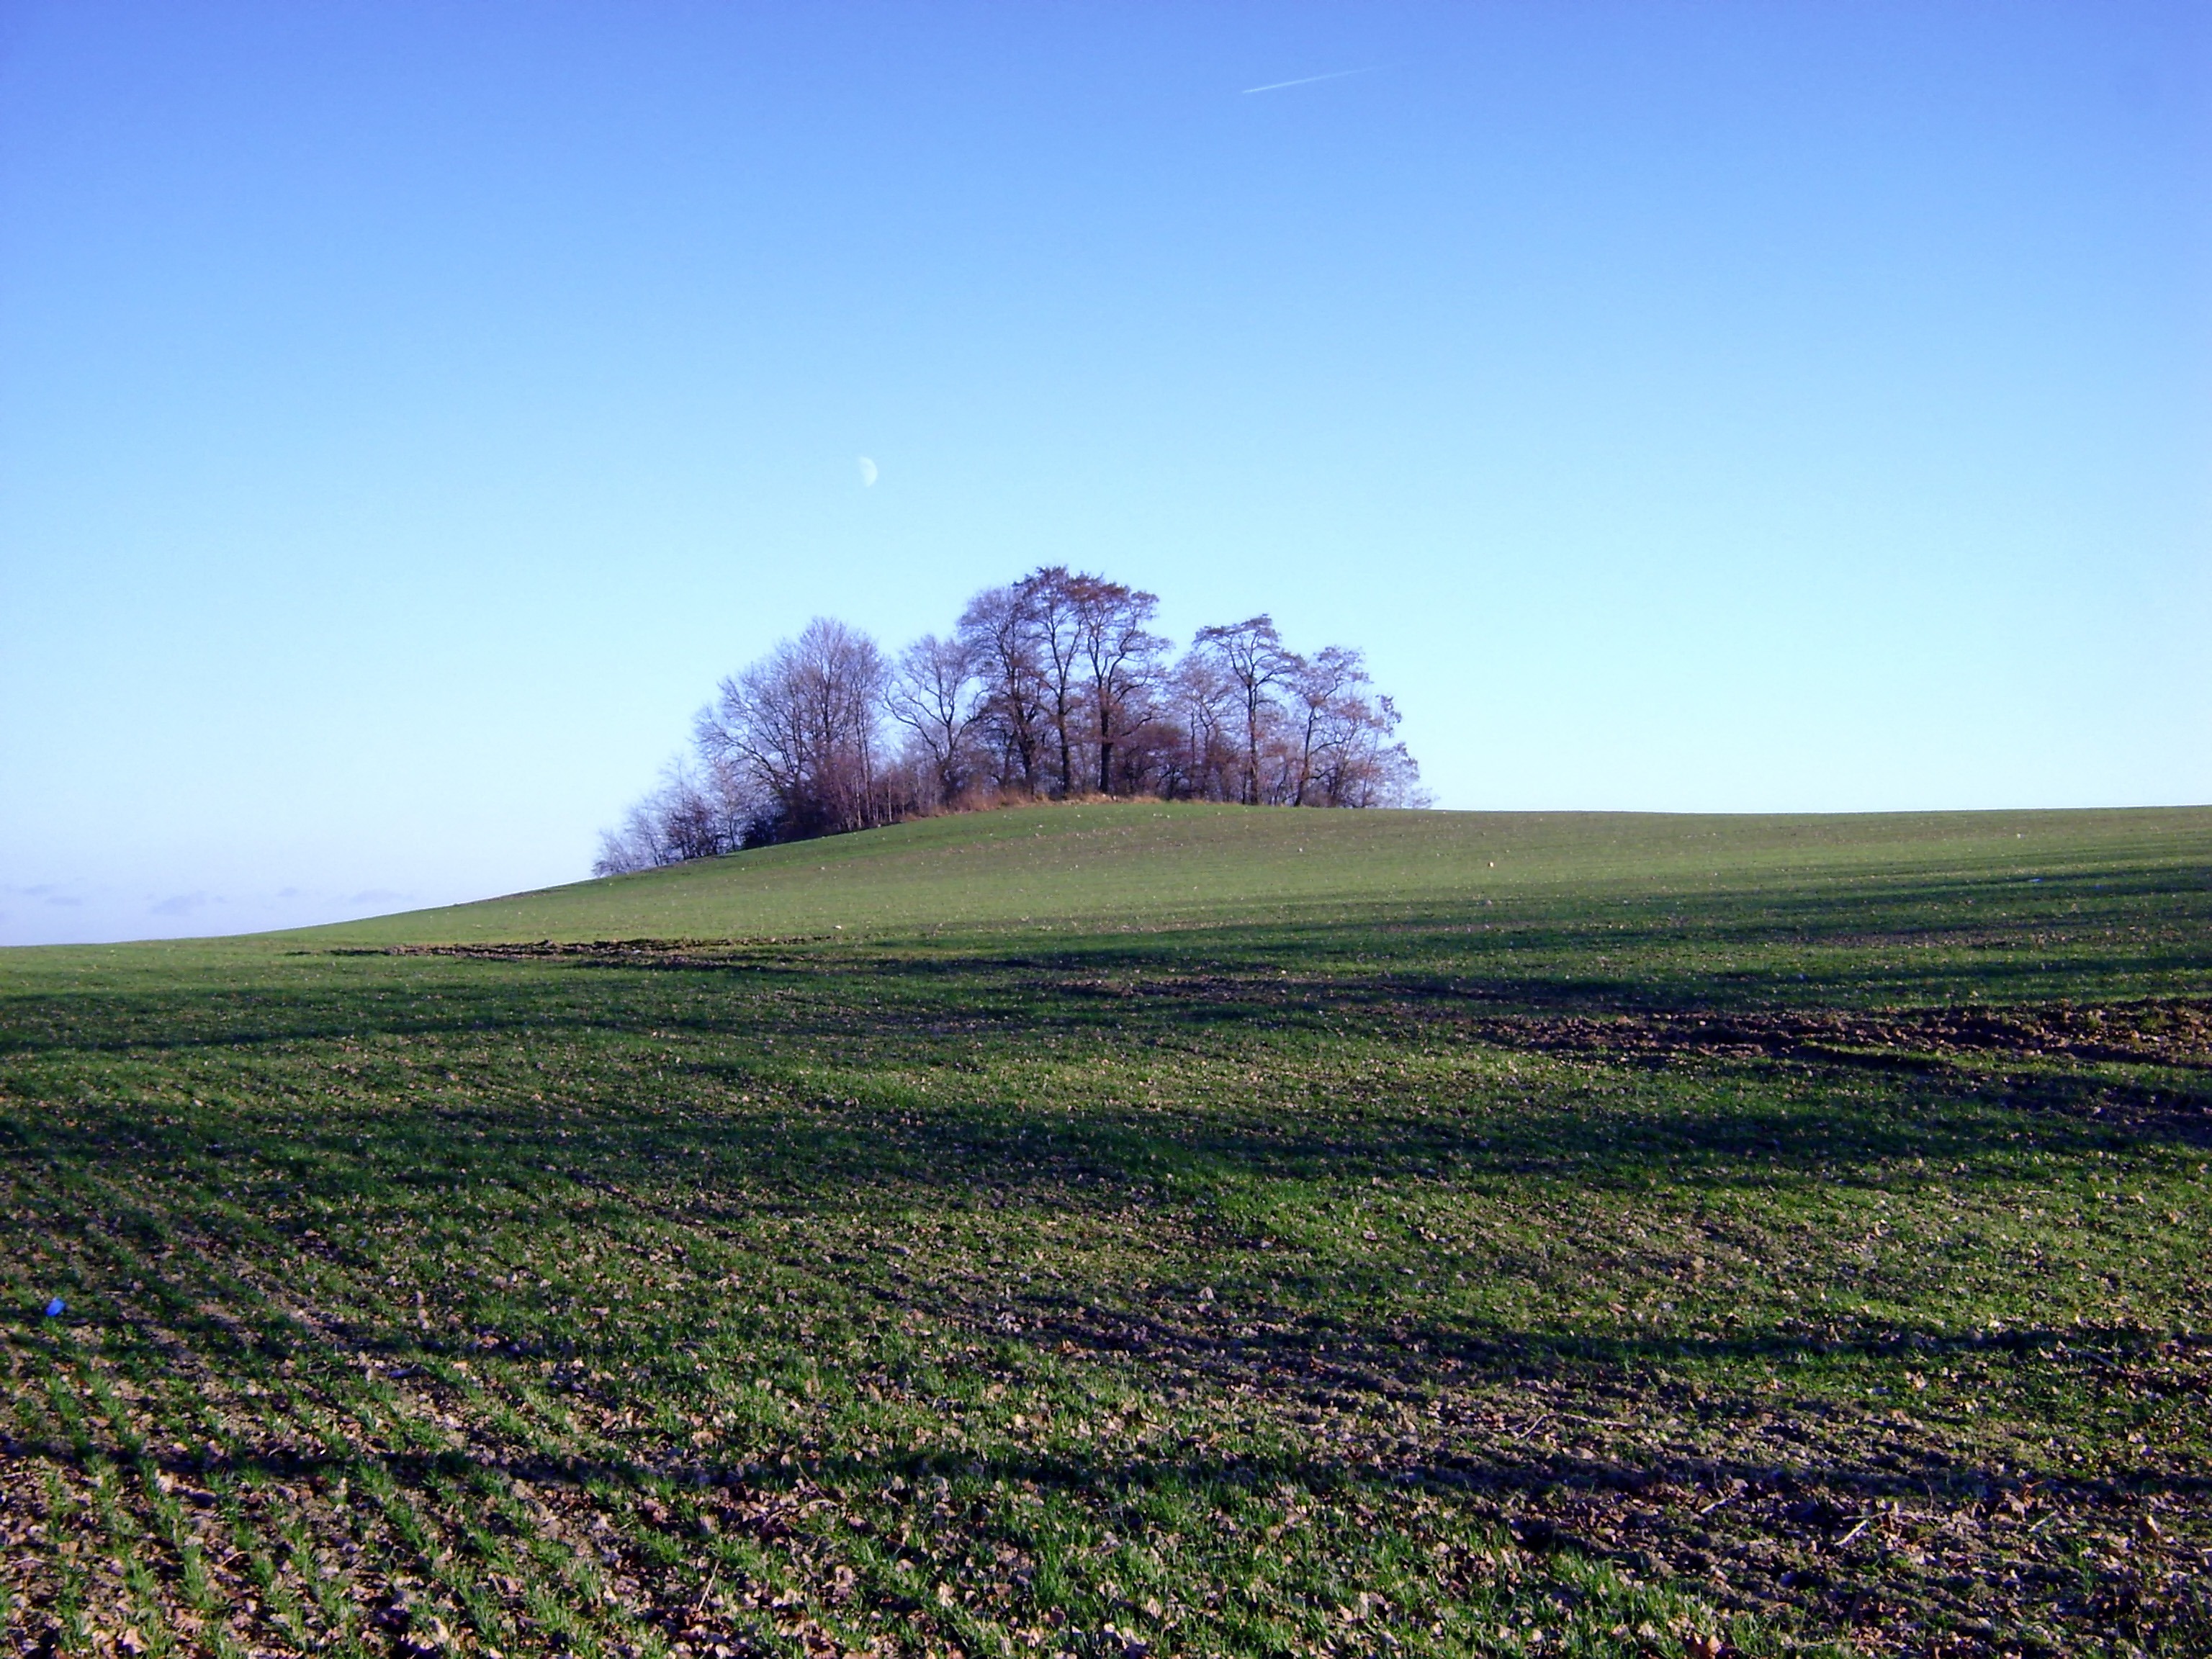
landscape, tree, nature, grass, horizon, mountain, cloud, sky, field, farm, meadow, prairie, countryside, sunlight, morning, hill, wind, country, rural, crop, scenic, soil, agriculture, plain, trees, outside, clouds, grassland, poland, plateau, habitat, ecosystem, tundra, steppe, rural area, natural environment, geographical feature, atmospheric phenomenon, grass family, mountainous landforms